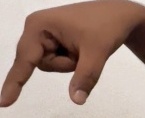
ASL sign: Q